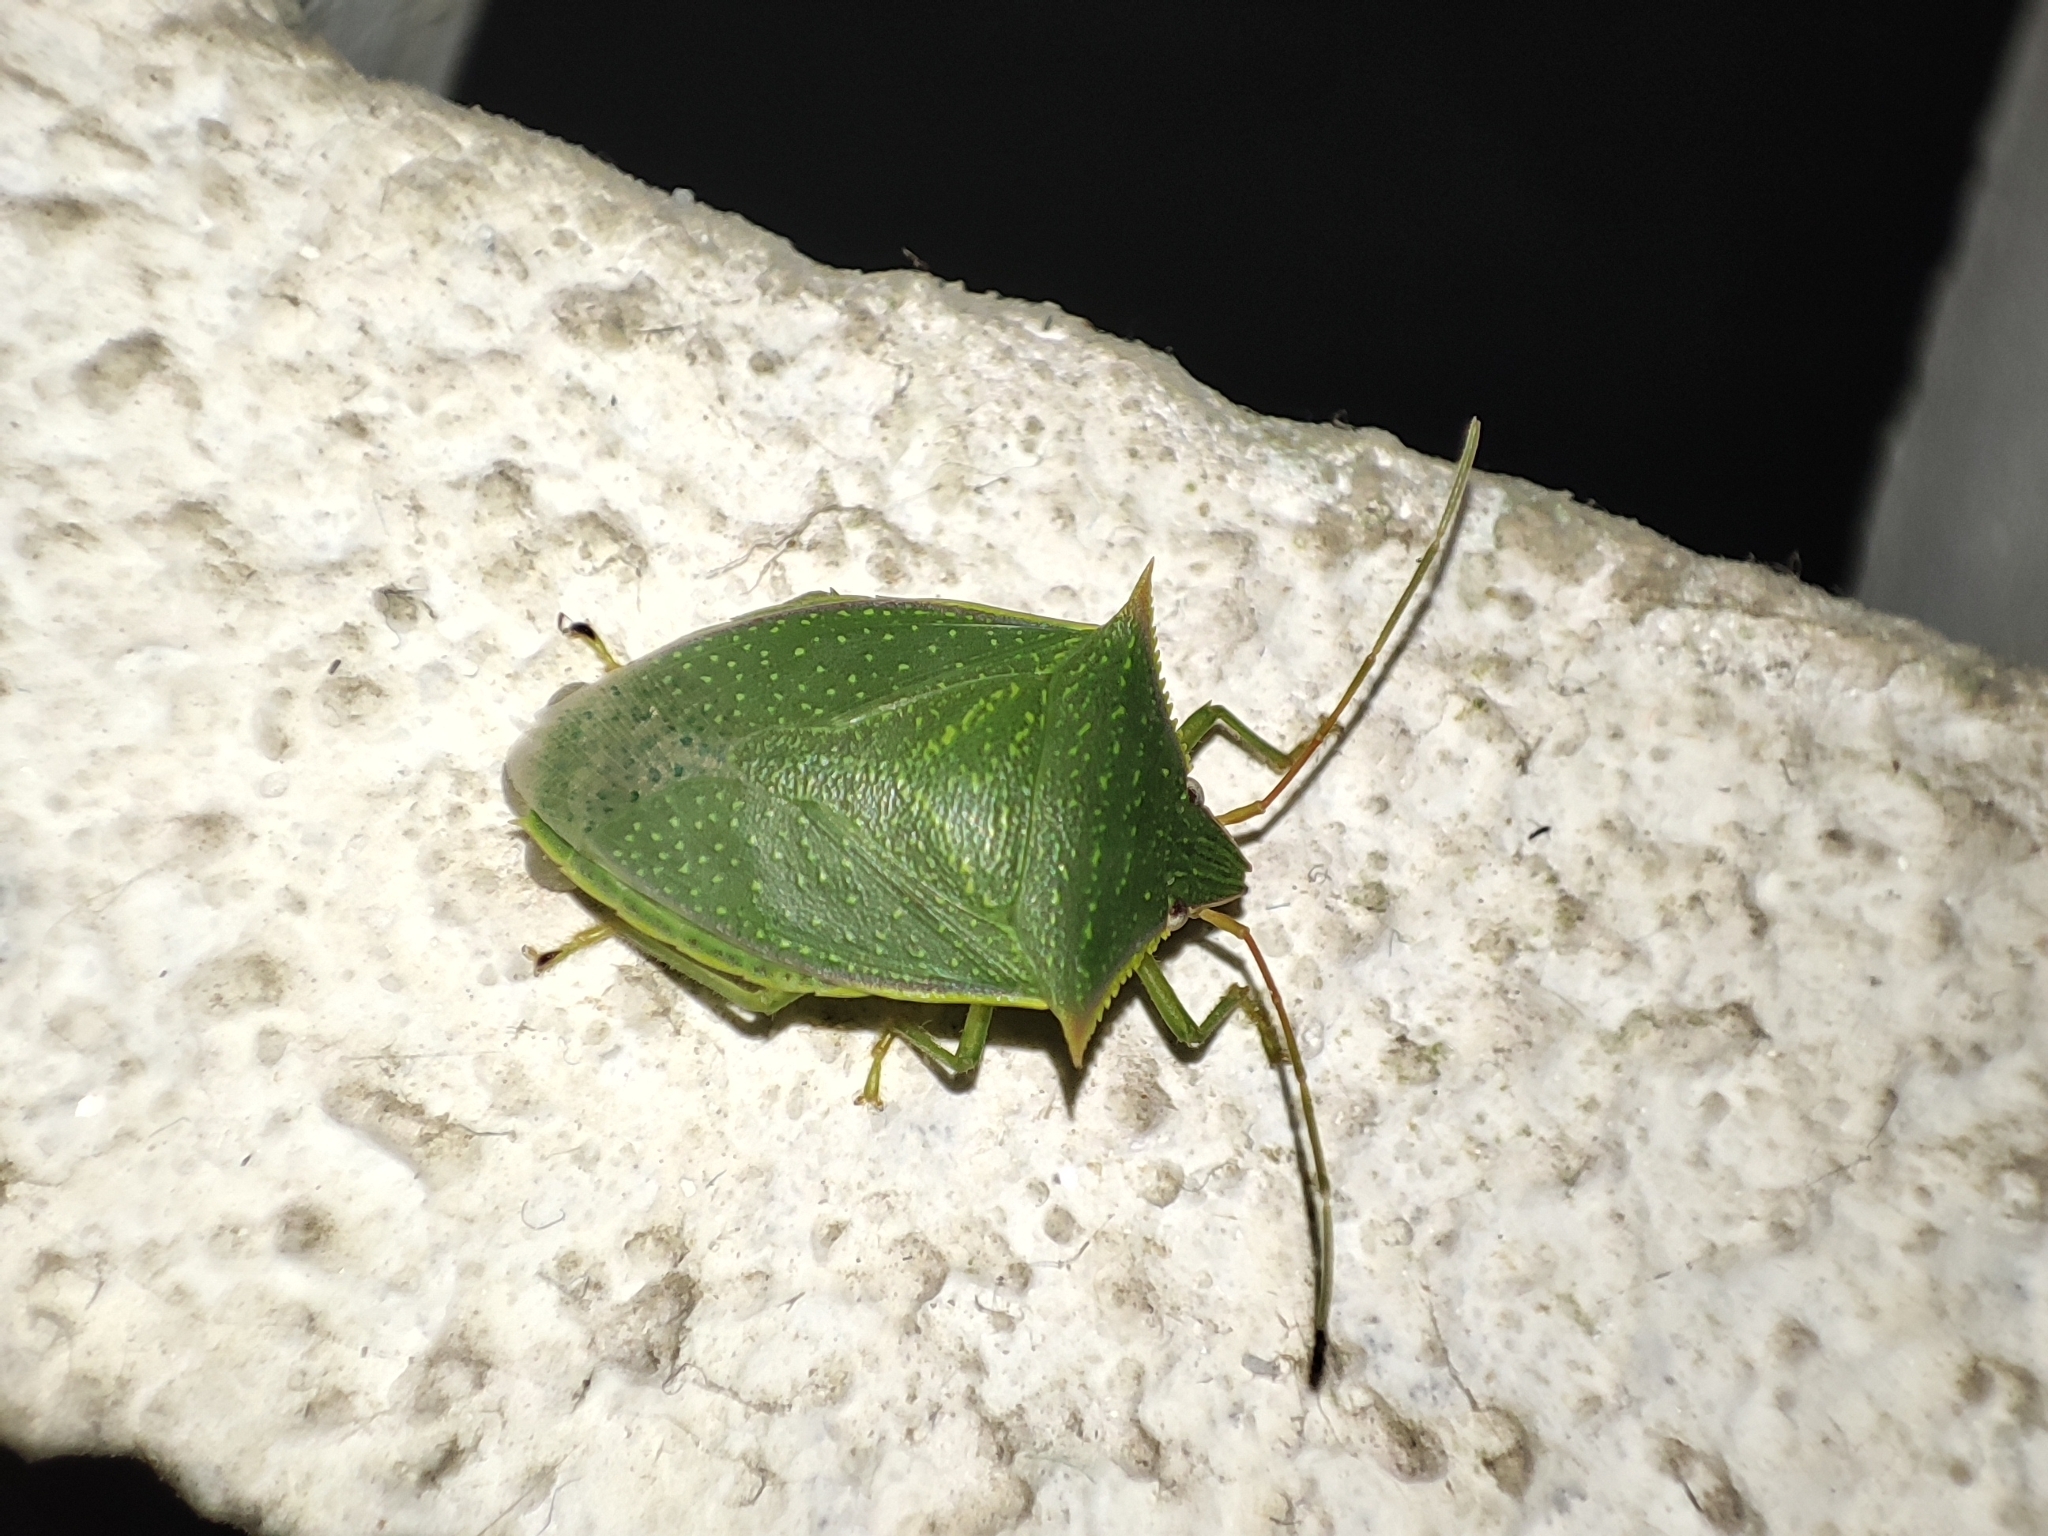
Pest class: stink_bug